Šentjošt nad Horjulom

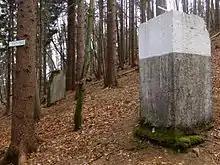
Watchtower foundation at Kovček Hill

Šentjost nad Horjulom was the site where the first Village Guard was founded in Slovenia in July 1942. The settlement's anti-communist orientation resulted in a number of Partisan reprisals. On 24 July 1942 the village was attacked by Partisan forces numbering as many as 400. The Partisans, who were fought off by the local militia, then attacked surrounding villages as they retreated, killing 20 people (nine married men, three women, five unmarried men, two unmarried girls, and one child) and burning 16 farms. After the Second World War, there were almost no men left in the village, and the first postwar child was not born until 1955. There is a shrine next to the cemetery in Šentjost nad Horjulom dedicated to the non-communist dead of the Second World War, and in the cemetery itself there is a cross dedicated to the Slovene Home Guard.